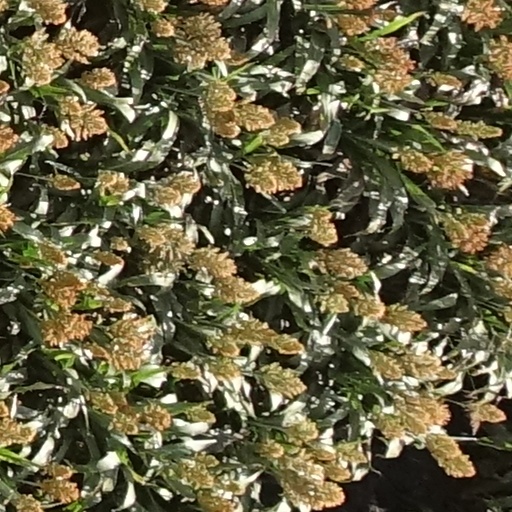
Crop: sorghum